Hussain Rabi Gandhi

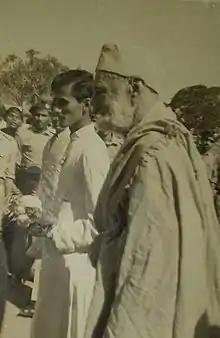
Hussain, as the President of Student's Union, escorting Khan Abdul Ghaffar Khan during the silver jubilee ceremony of Gangadhar Meher University.

In 1985 he contested the state assembly elections from Korai constituency under the Jagrat Odisha party formed by the former chief minister of Odisha, Nandini Satpathy.